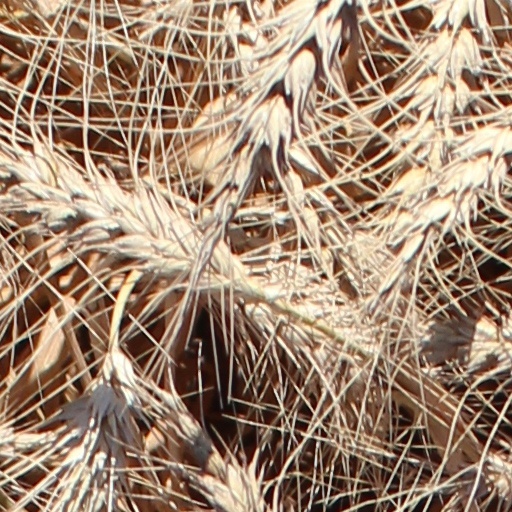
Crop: wheat